Alexander Fiske-Harrison

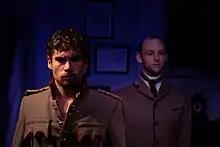
Fiske-Harrison and Gareth Kennerly on stage in the West End of London in 2008

As part of his research in 2009, Fiske-Harrison began running with the bulls in Pamplona, and became a part of the 'Runners Team of the World', and continued to do it across the rest of Spain, including the "encierros", 'bull-runs', of the Navarran towns of Tafalla and Falces, where the run is down a mountain path beside a sheer drop called "El Pilón"- in the municipality of San Sebastián de los Reyes and the ancient castle of Cuéllar in Old Castile, which hosts the oldest "encierro" in Spain, and where he was awarded a prize for writing about the "encierros" in 2013.